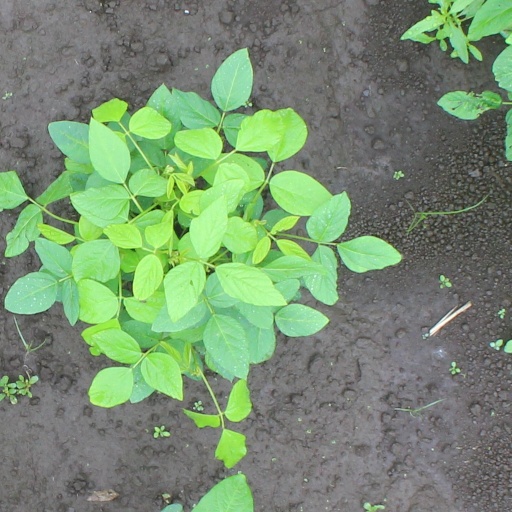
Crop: soybean